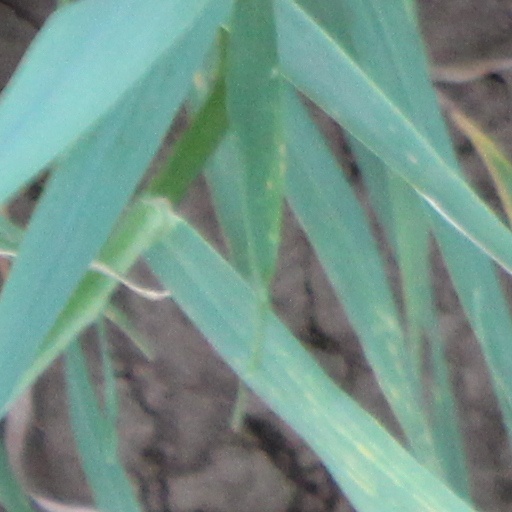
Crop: wheat